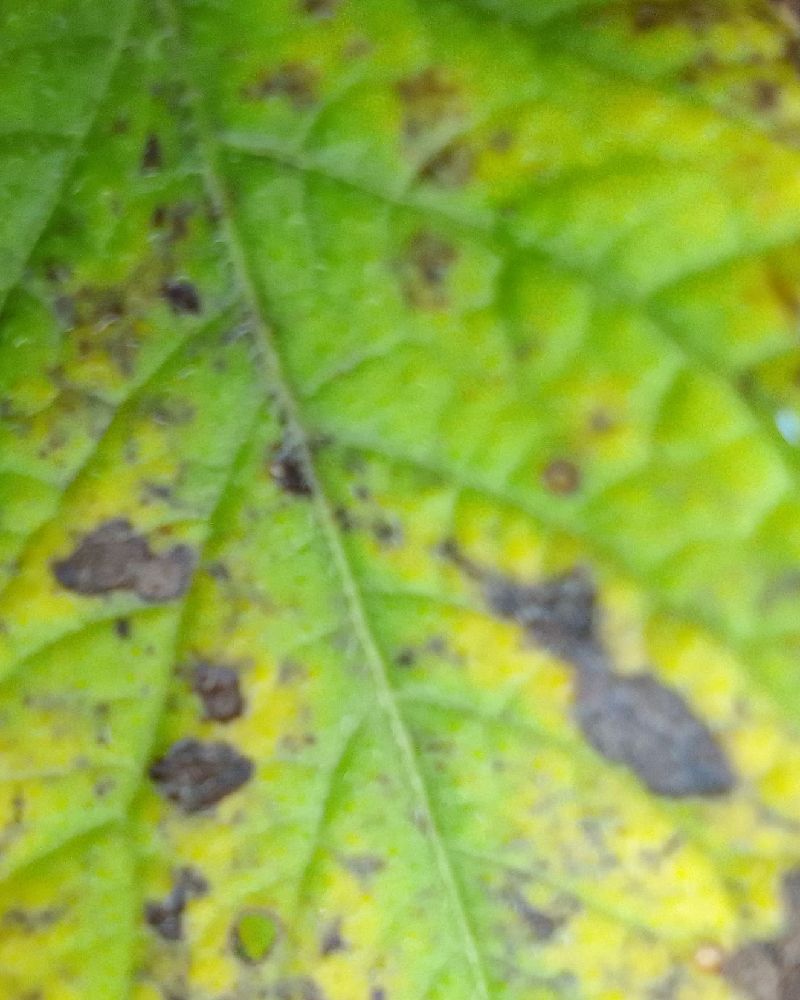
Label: Early blight